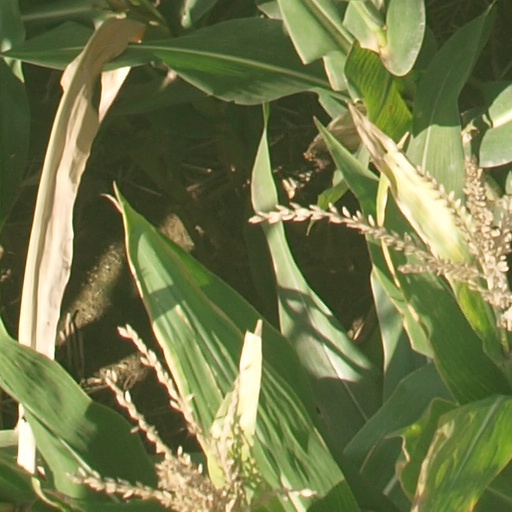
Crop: maize; corn